History of Belgium

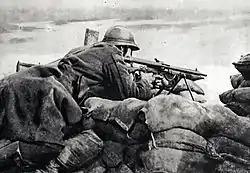
A Belgian machine gunner at the front lines in 1918, firing a Chauchat machine gun.

At the end of the 19th century and the beginning of the 20th century, monumental Historicism and Neoclassicism dominated the urban Belgian landscape, particularly in government buildings. Championed in part by King Leopold II, the style can be seen in the Palais de Justice (designed by Joseph Poelaert) and the Cinquantenaire.